José Pereira Coutinho

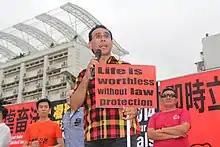
José Pereira Coutinho protesting in the streets of Macau in February 2014 against the rejection by the Legislative Assembly of a bill that gives animals basic rights

On 27 August 2015, Coutinho confirmed that he would be standing for the Portuguese legislative elections in the "Outside Europe" constituency, heading the "Nós, Cidadãos!" (or We, the Citizens!) party. Had he been elected, Coutinho would have become the only politician in the world elected to parliaments in two different countries at the same time; the Legislative Assembly of the Macau Special Administrative Region of the People's Republic of China (where he had had a seat since 2005) and the Assembly of the Republic in Portugal.